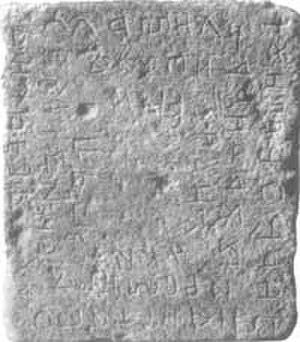
Humac est un village de Bosnie-Herzégovine. Il est situé dans la municipalité de Ljubuški, dans le canton de l'Herzégovine de l'Ouest et dans la Fédération de Bosnie-et-Herzégovine. Selon les premiers résultats du recensement bosnien de 2013, il compte 2 824 habitants.